? (2011 film)

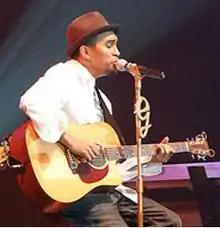
The singer Glenn Fredly found his character interesting, given the sensitive religious situation in Indonesia.

Fearing that the theme of pluralism would be taken as a "battle cry", some investors abandoned their commitments; Bramantyo was also unable to find support from mainstream studios. Before screening the film for the Indonesian Film Censor Board, several scenes were cut, including one in which a pig's head was displayed in the window of Sun's restaurant; other scenes that raised commentary were kept, although trimmed. Prior to the film's release, Bramantyo consulted about twenty people, including several religious leaders, in an attempt to ensure that the film was not offensive. Titien Wattimena was brought in to work further with the script; she put more emphasis on the message of tolerance.